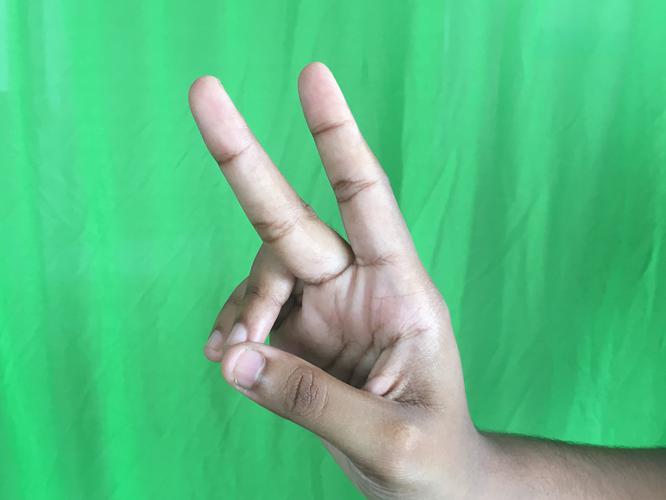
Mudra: Katrimukha
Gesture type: single_hand